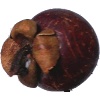
Label: mangostan